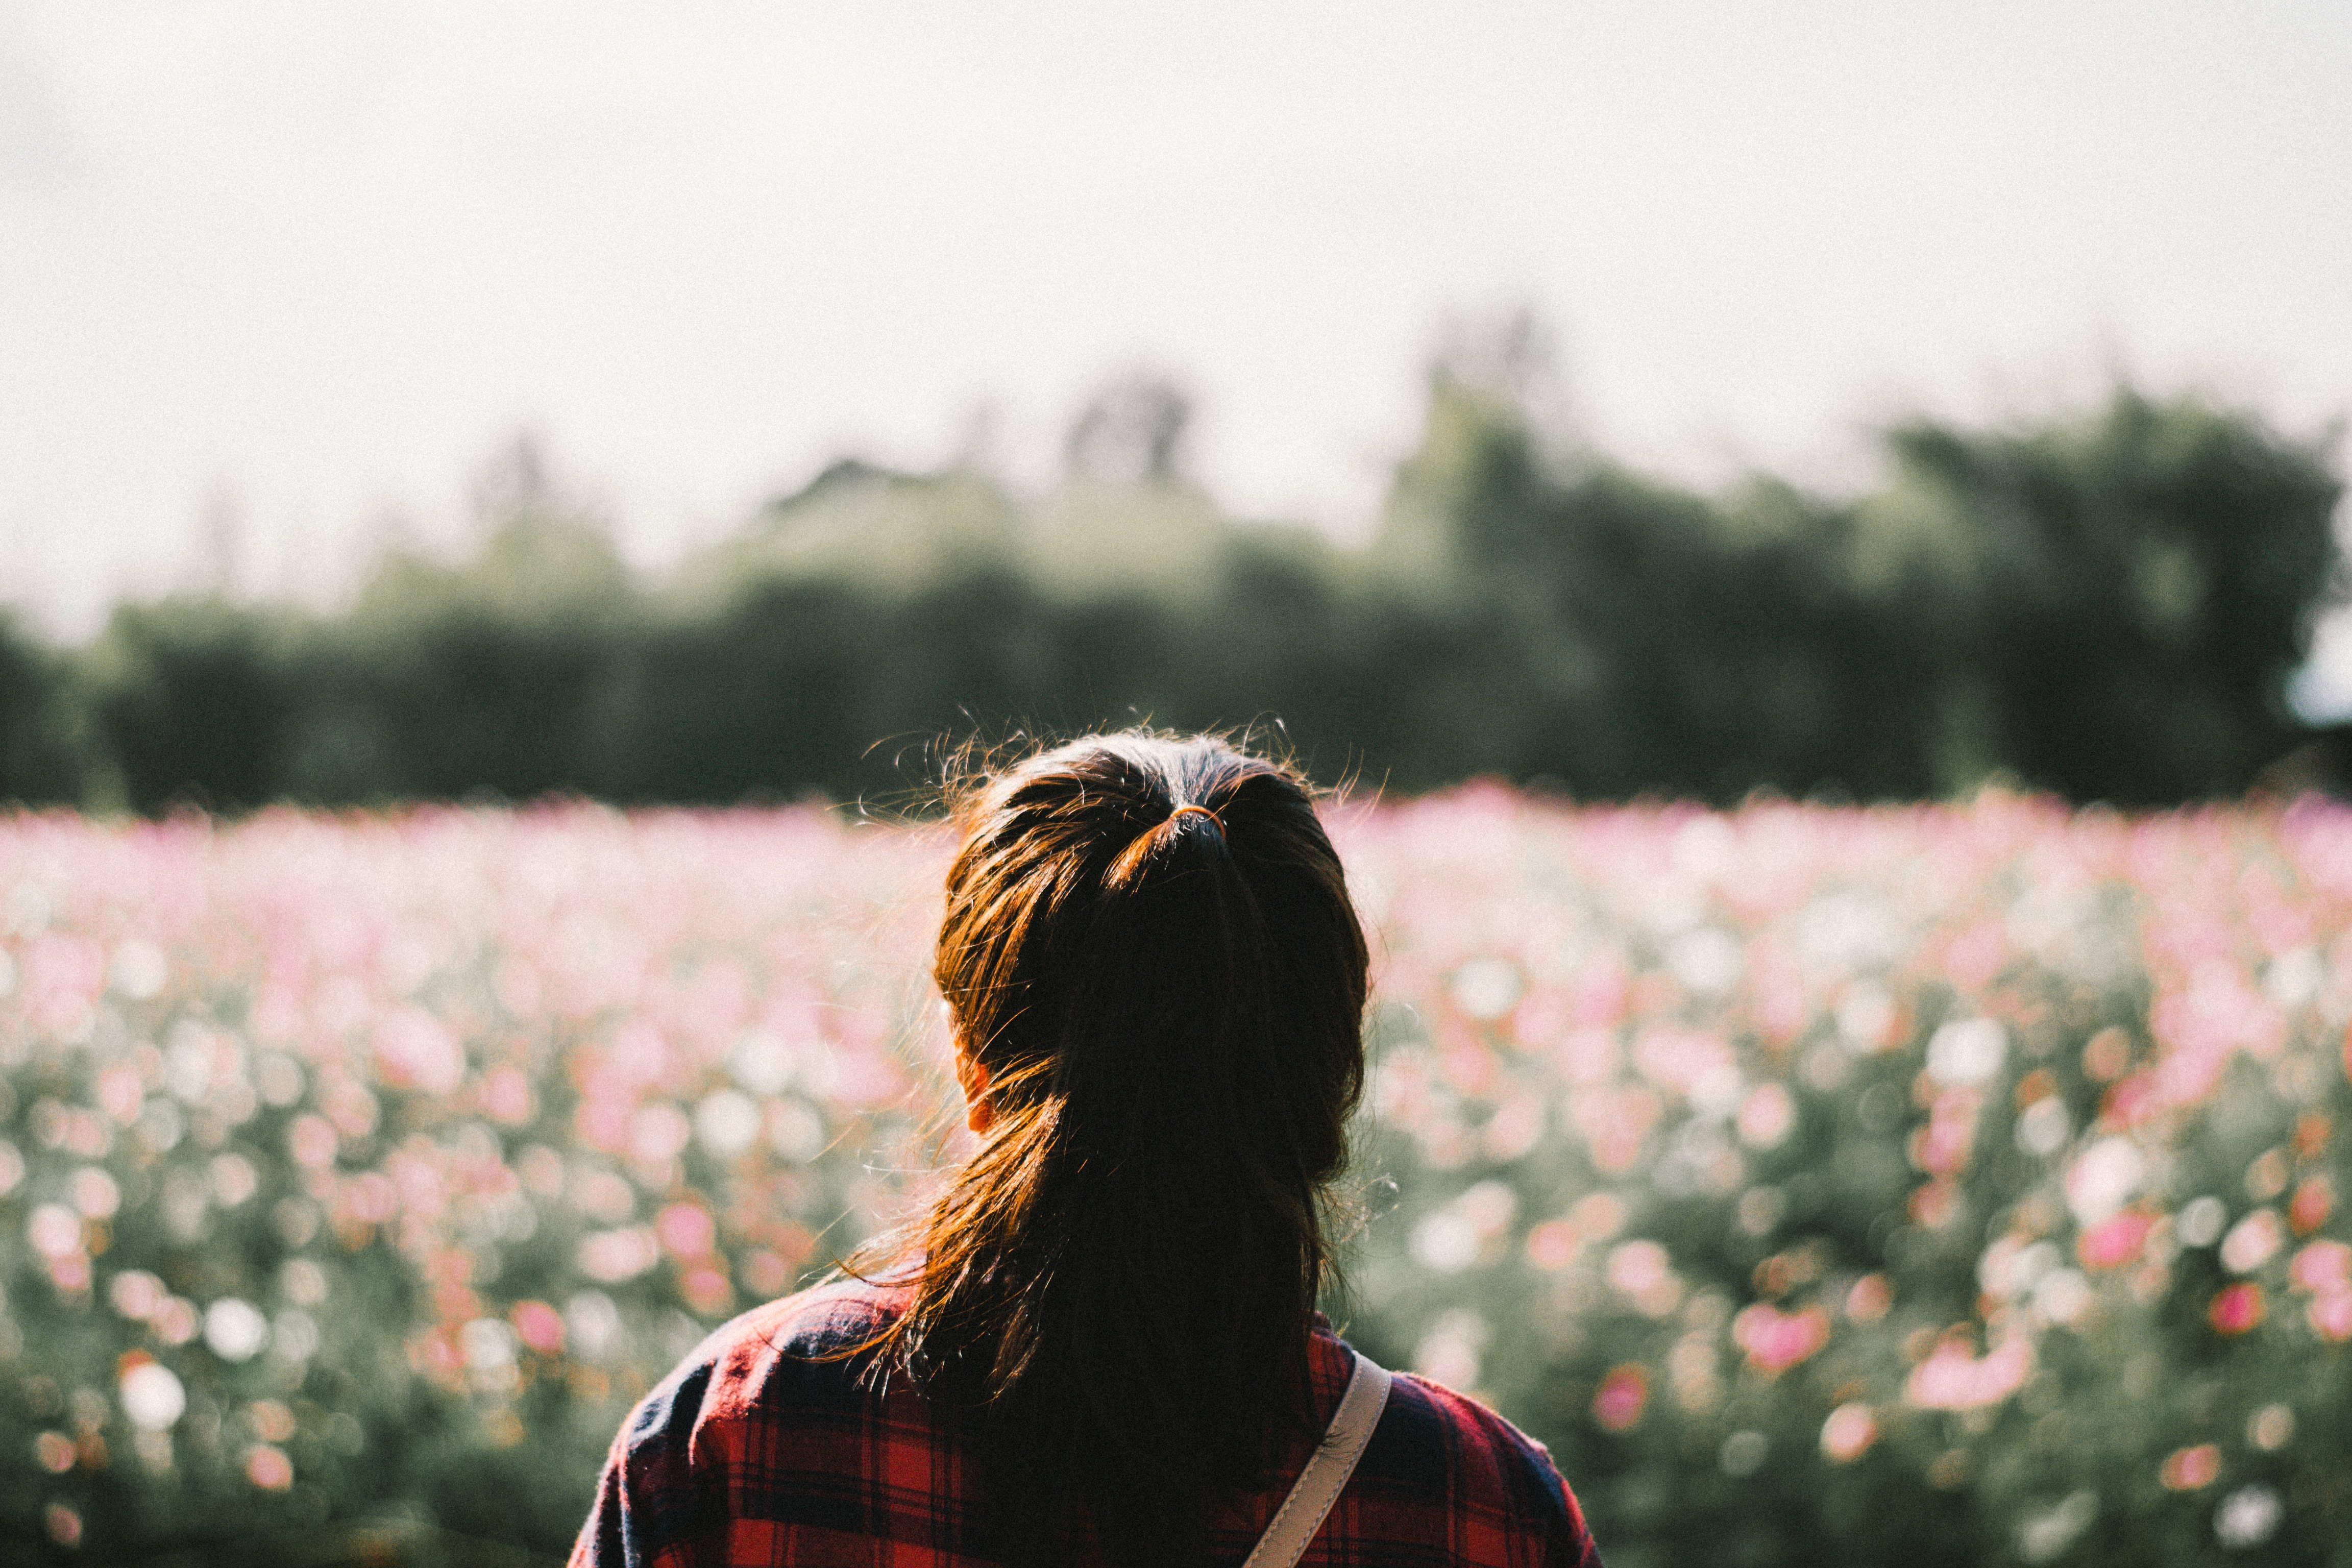
grass, person, plant, woman, field, flower, female, spring, red, lady, back, beauty, emotion, flowering plant, land plant